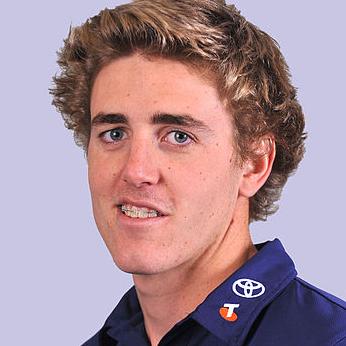
Age: 18